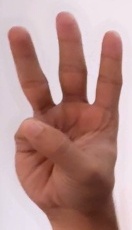
ASL sign: 6